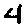
Label: 4